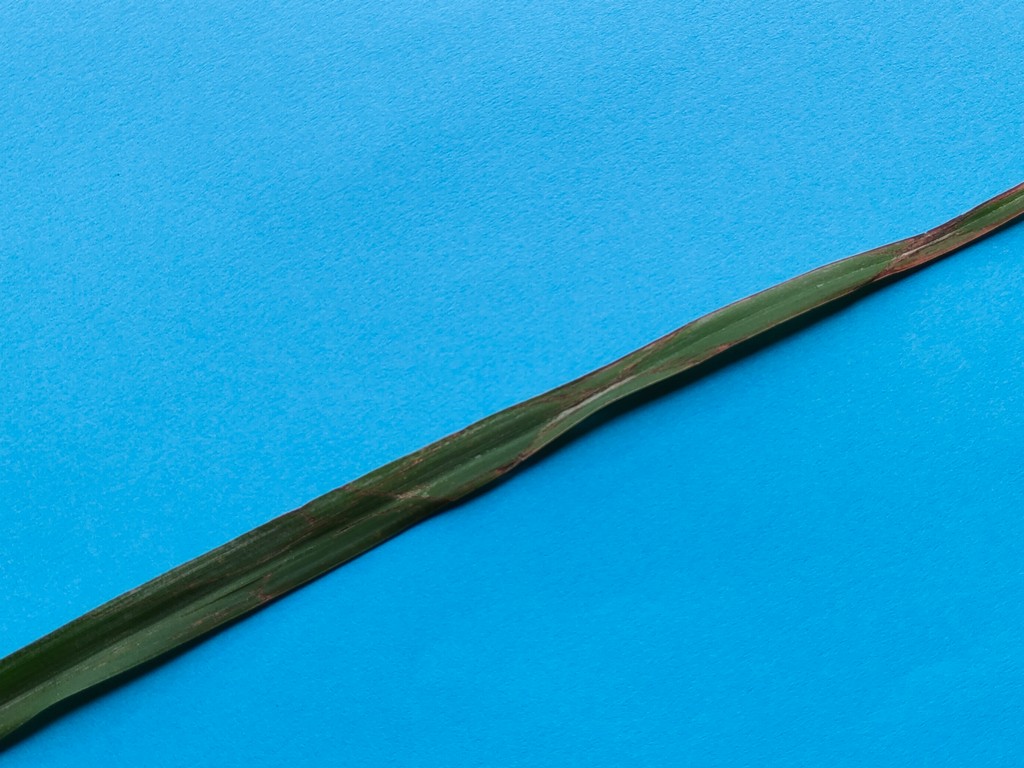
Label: Unhealthy